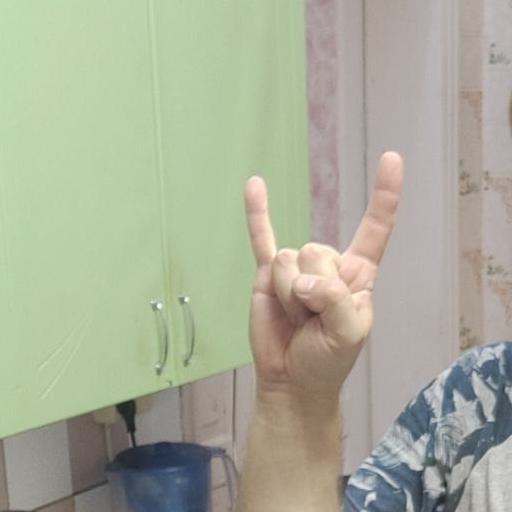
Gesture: rock